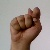
The image shows a hand gesture representing the letter 'T' in Indian Sign Language.